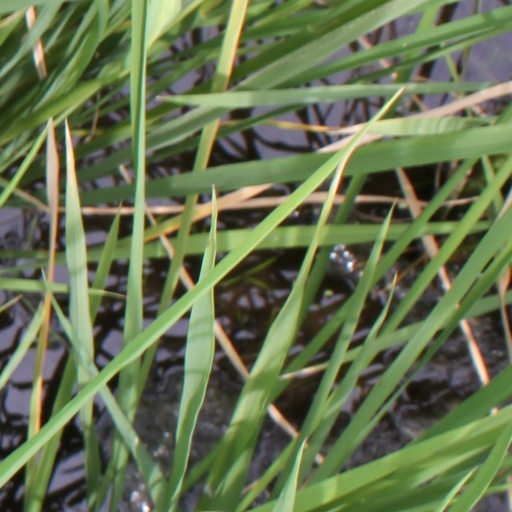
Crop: rice